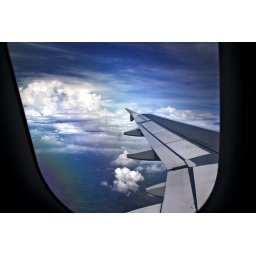
From the window of the plane, I was fascinated by the distant cloud formation.